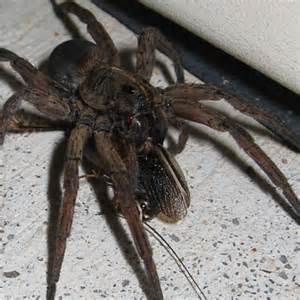
Label: ragno